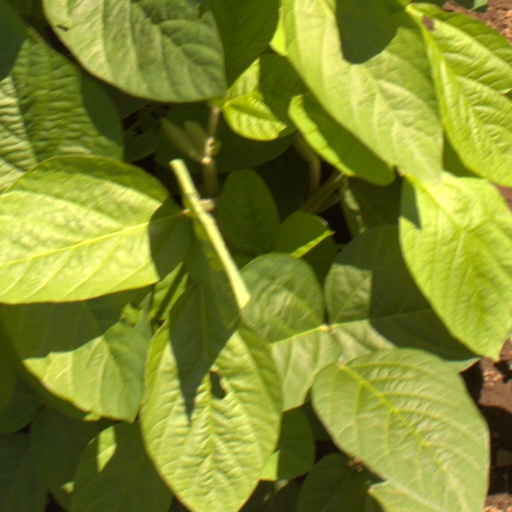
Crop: soybean